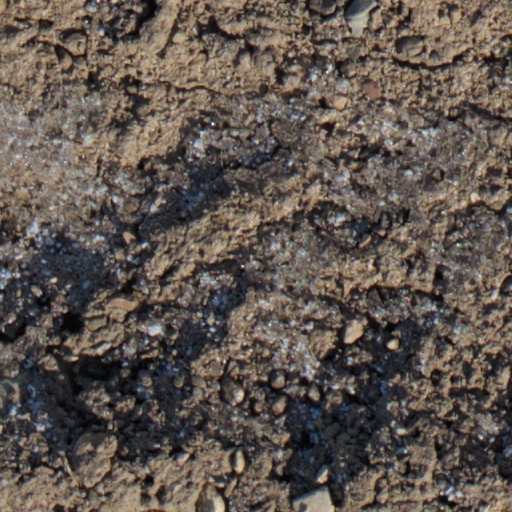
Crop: wheat